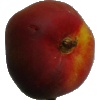
Label: Nectarine Flat 1